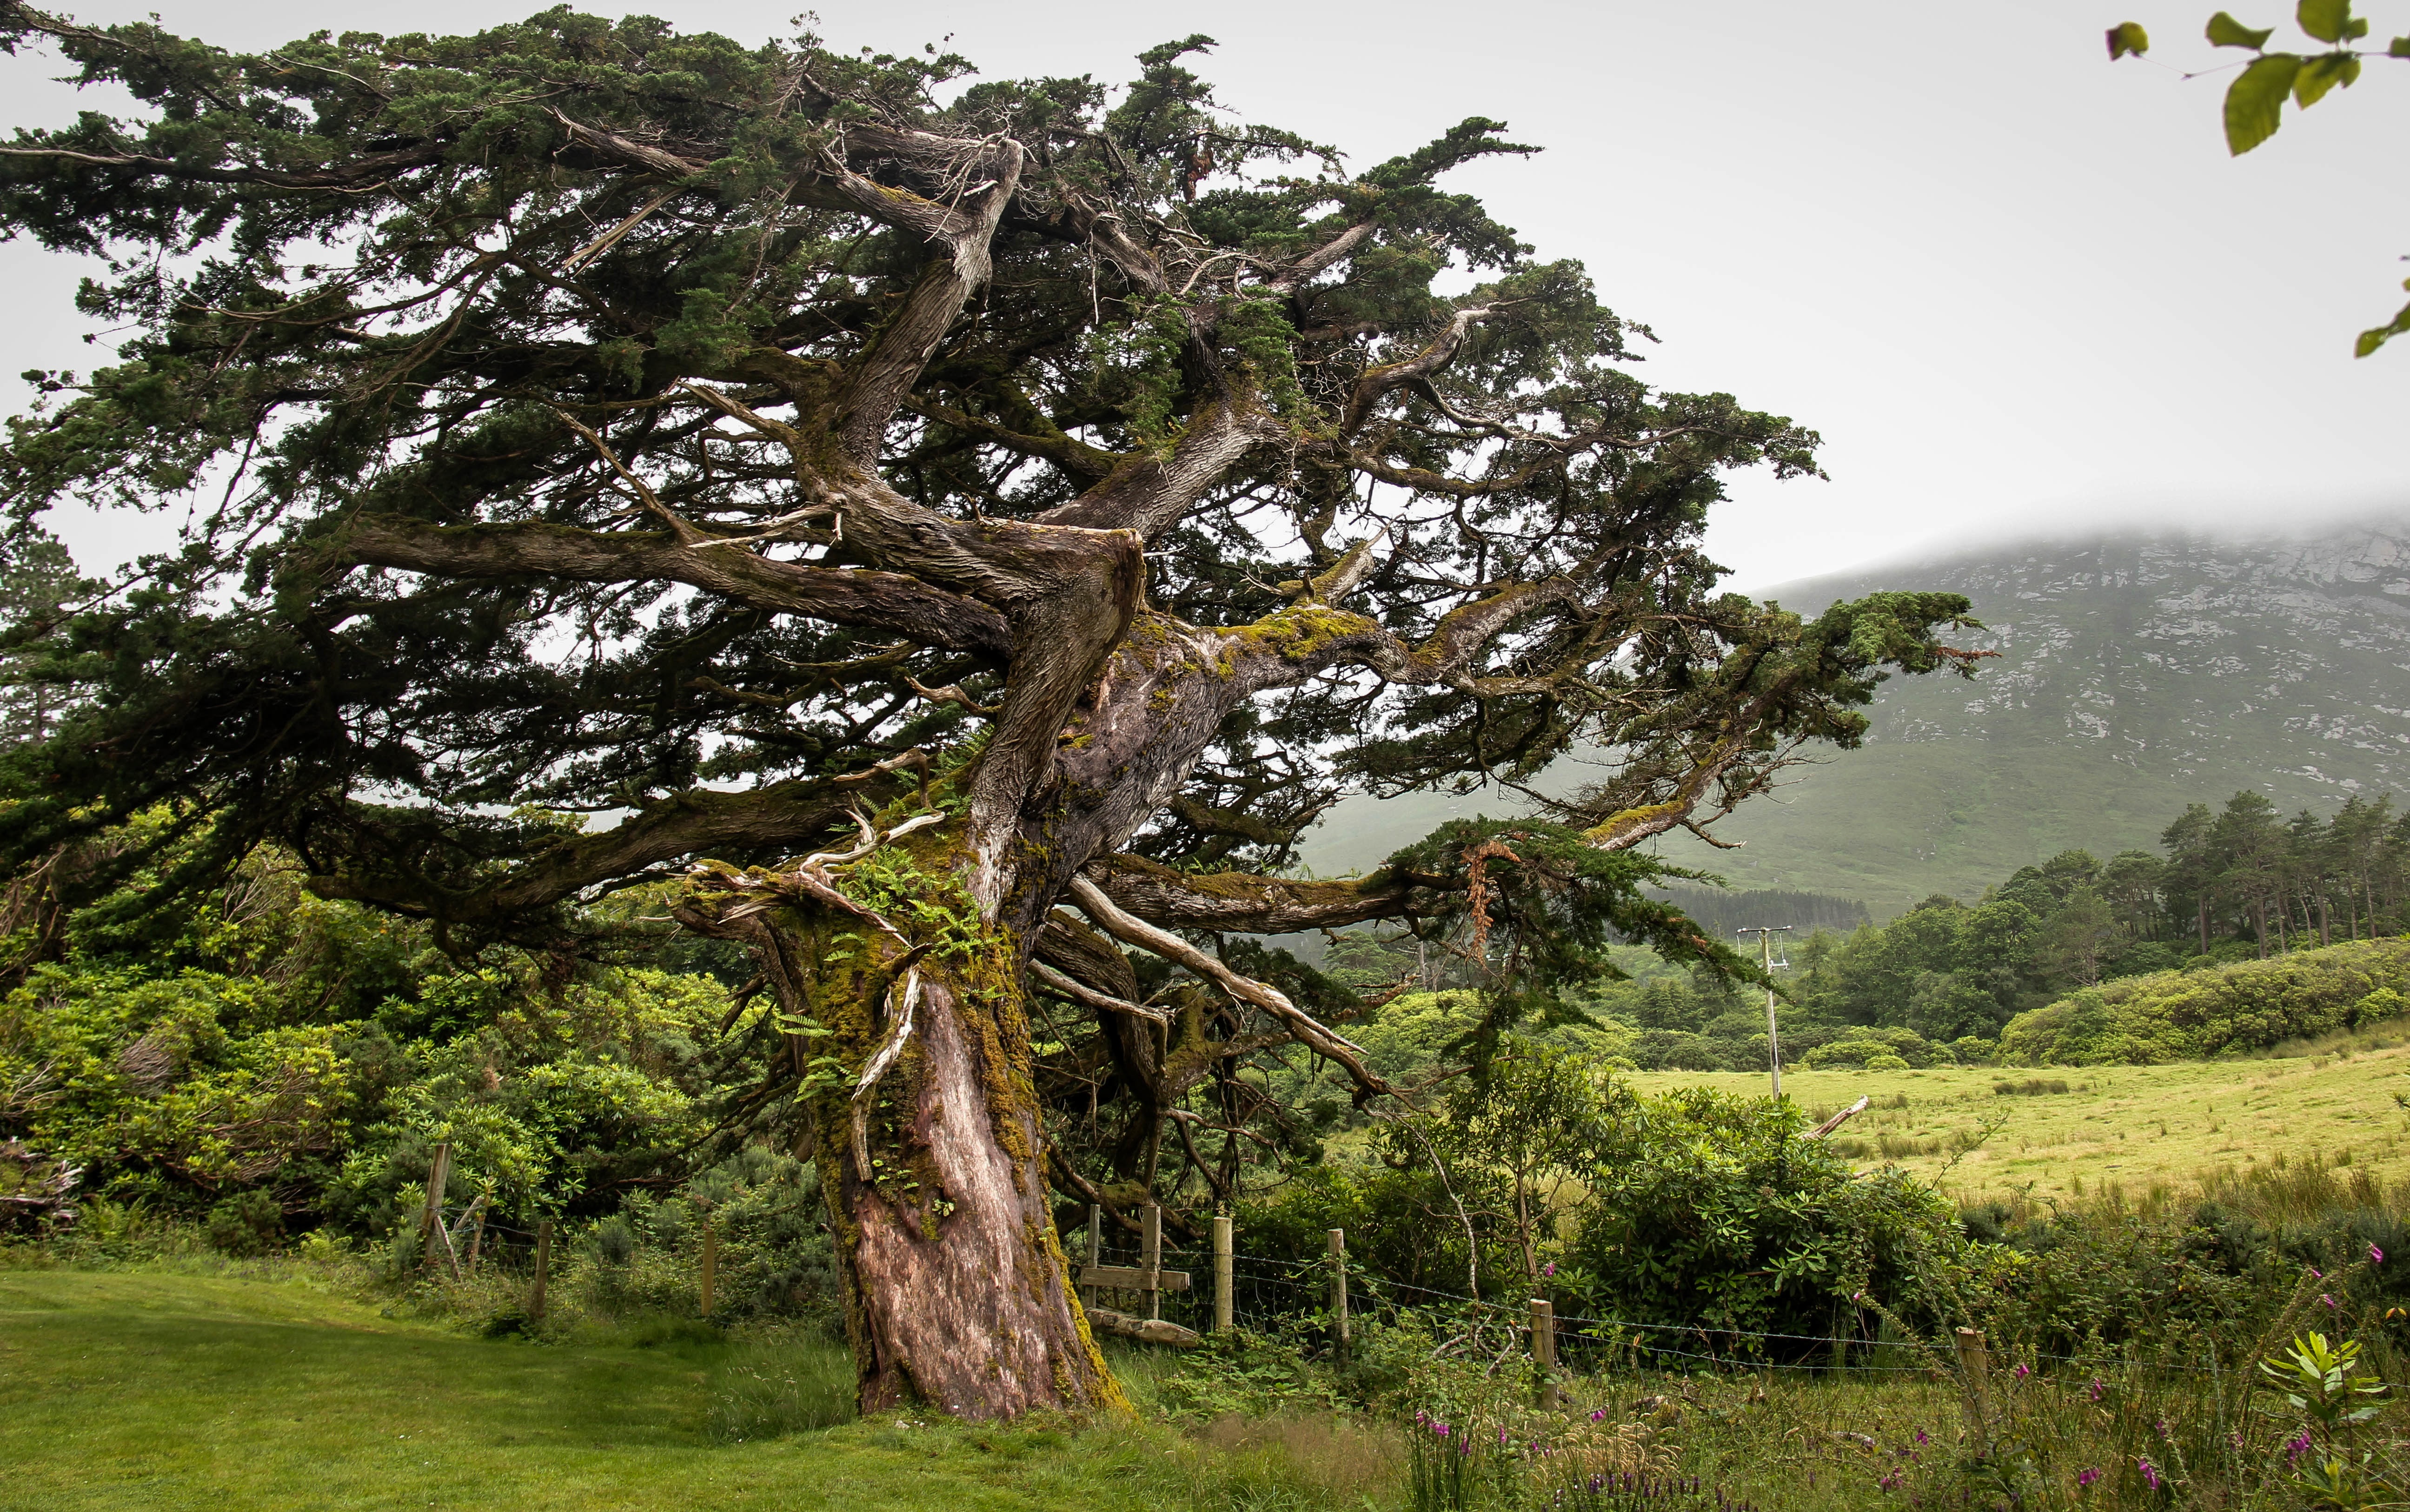
tree, branch, plant, flower, botany, savanna, woodland, ecosystem, woody plant, land plant